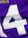
Number: 4